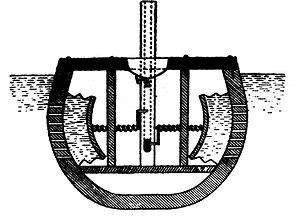
L'histoire des sous-marins commence par la prise de conscience de l'intérêt de la navigation sous-marine, que ce soit pour des questions de discrétion ou comme défi technique, avant même l'avènement de bateaux destinés à naviguer sous l'eau.